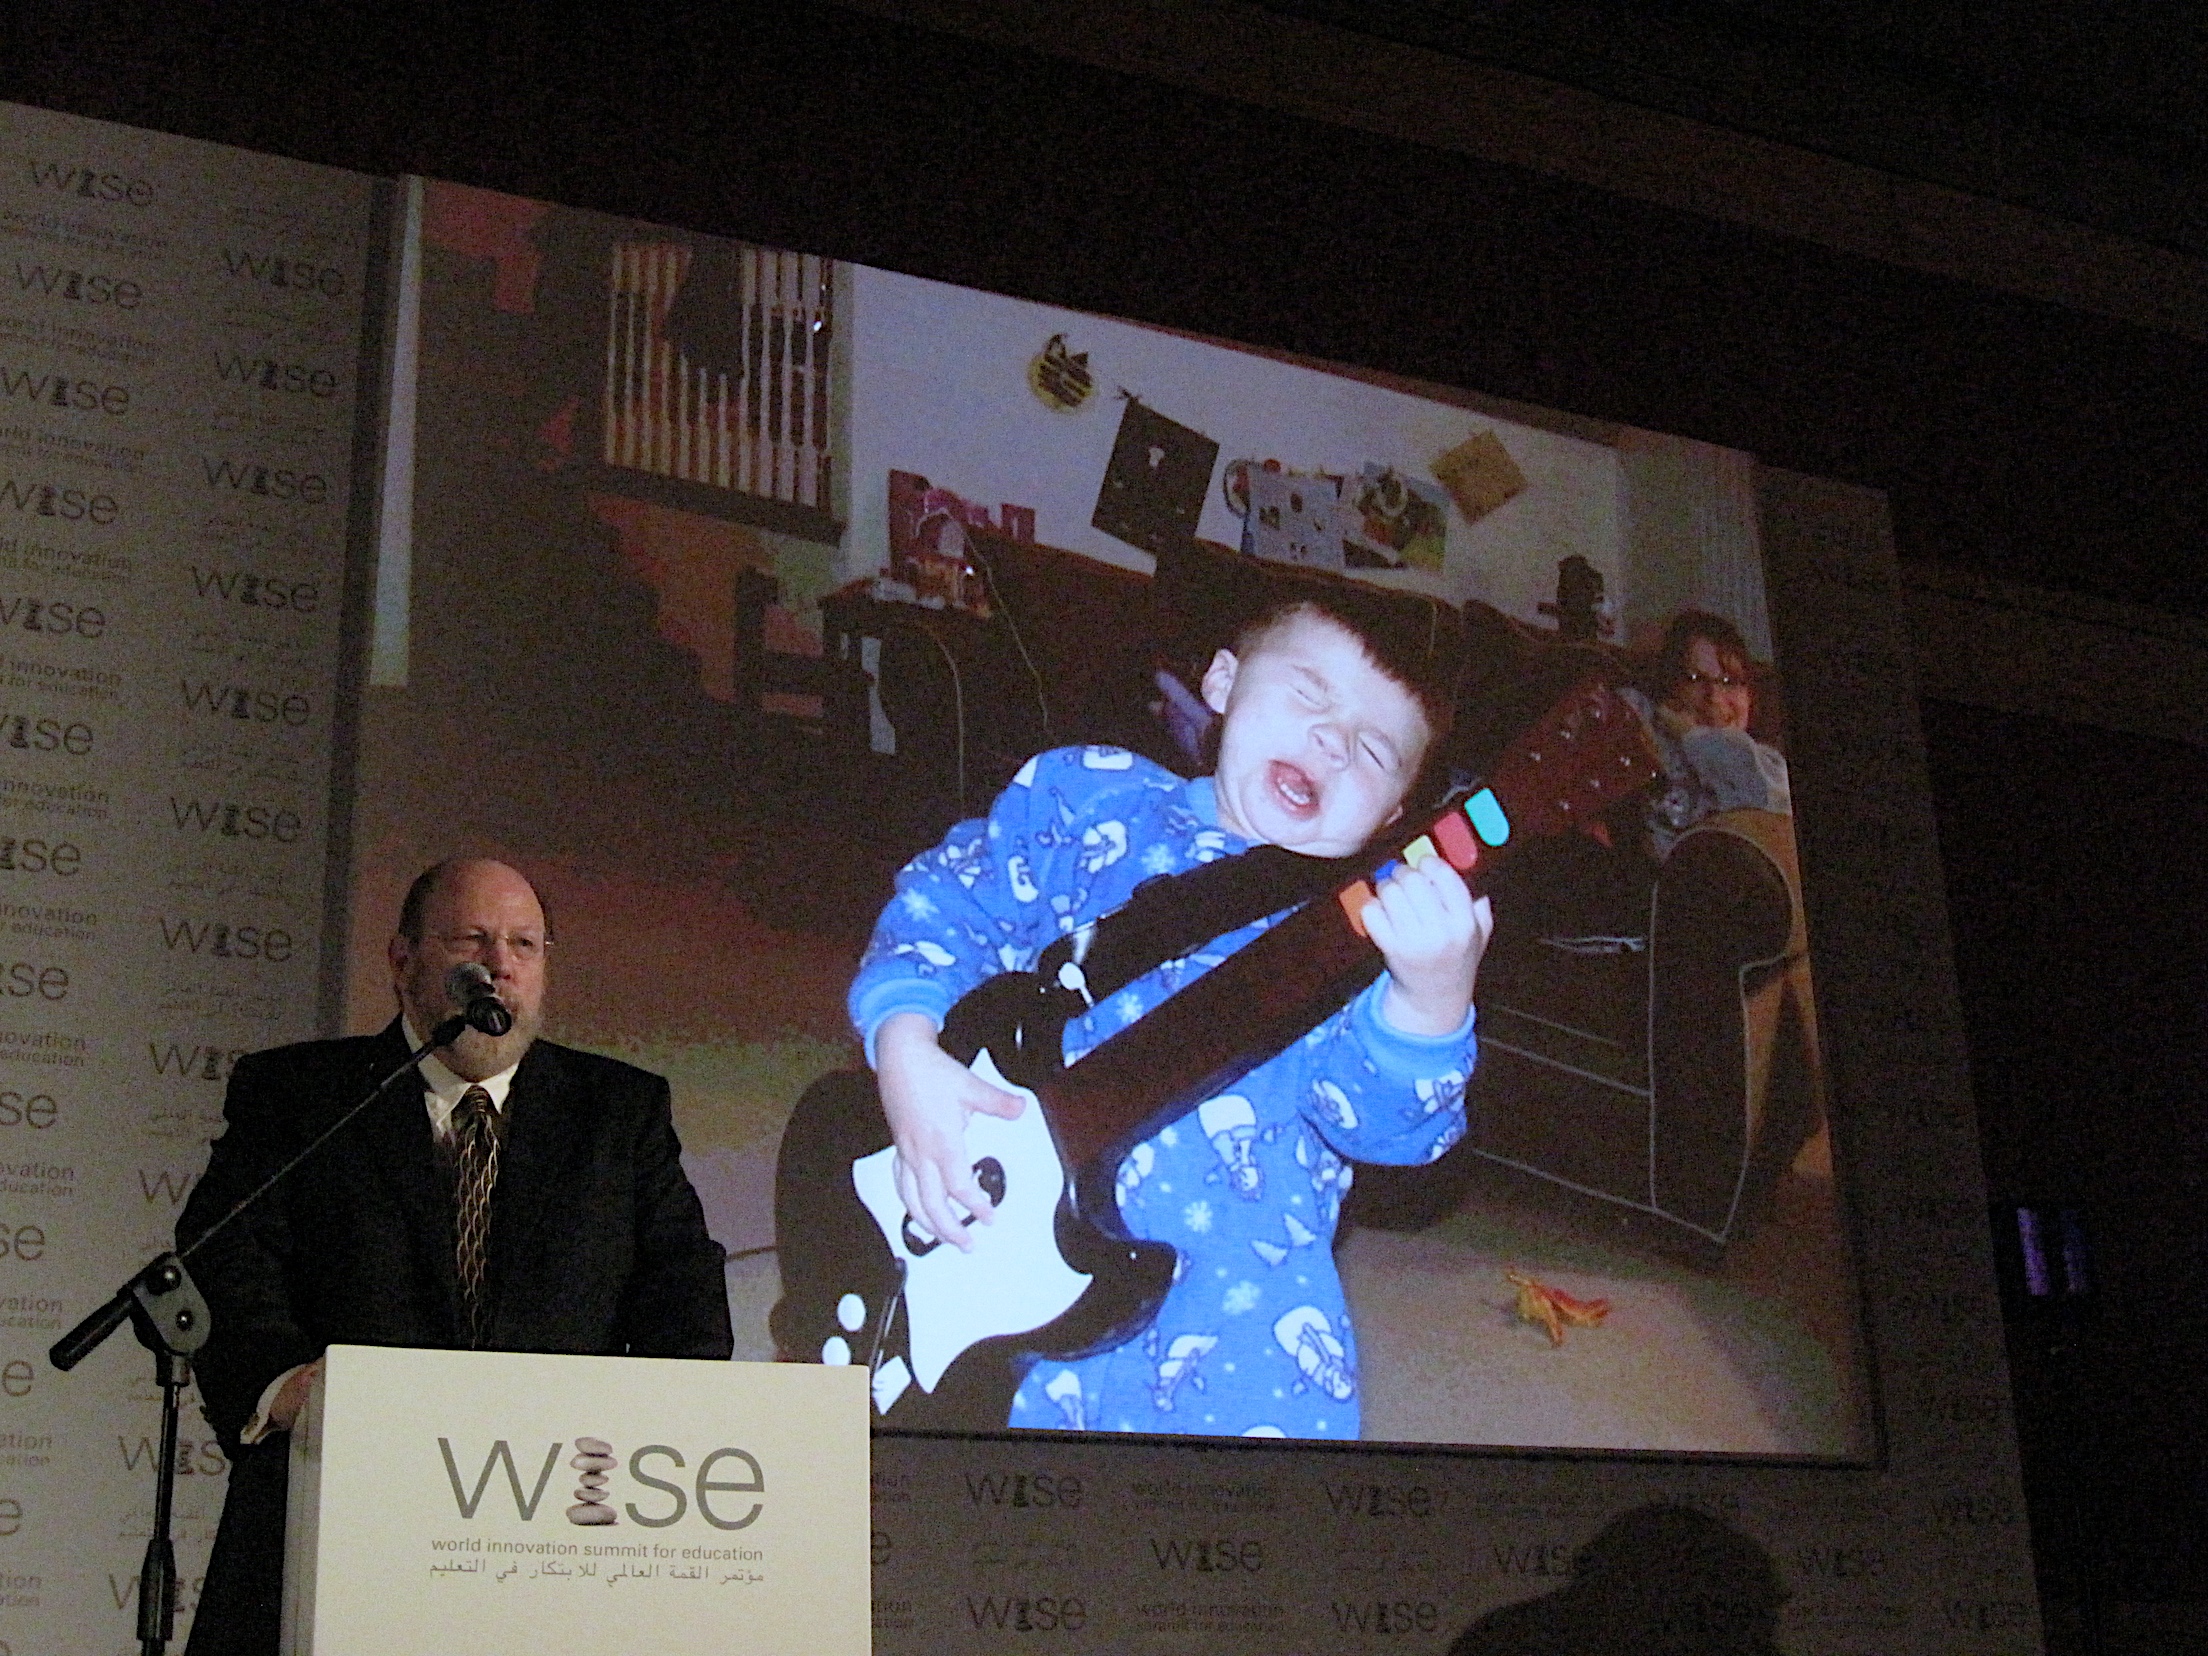
music, technology, art, stage, fun, performance, event, wise09, entertainment, electronic device